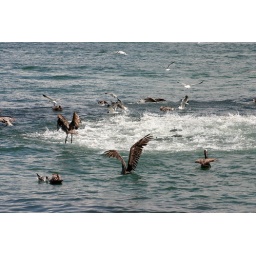
False Albacore chasing fish in the white circle - Terns and Brown Pelicans are waiting around for scraps.